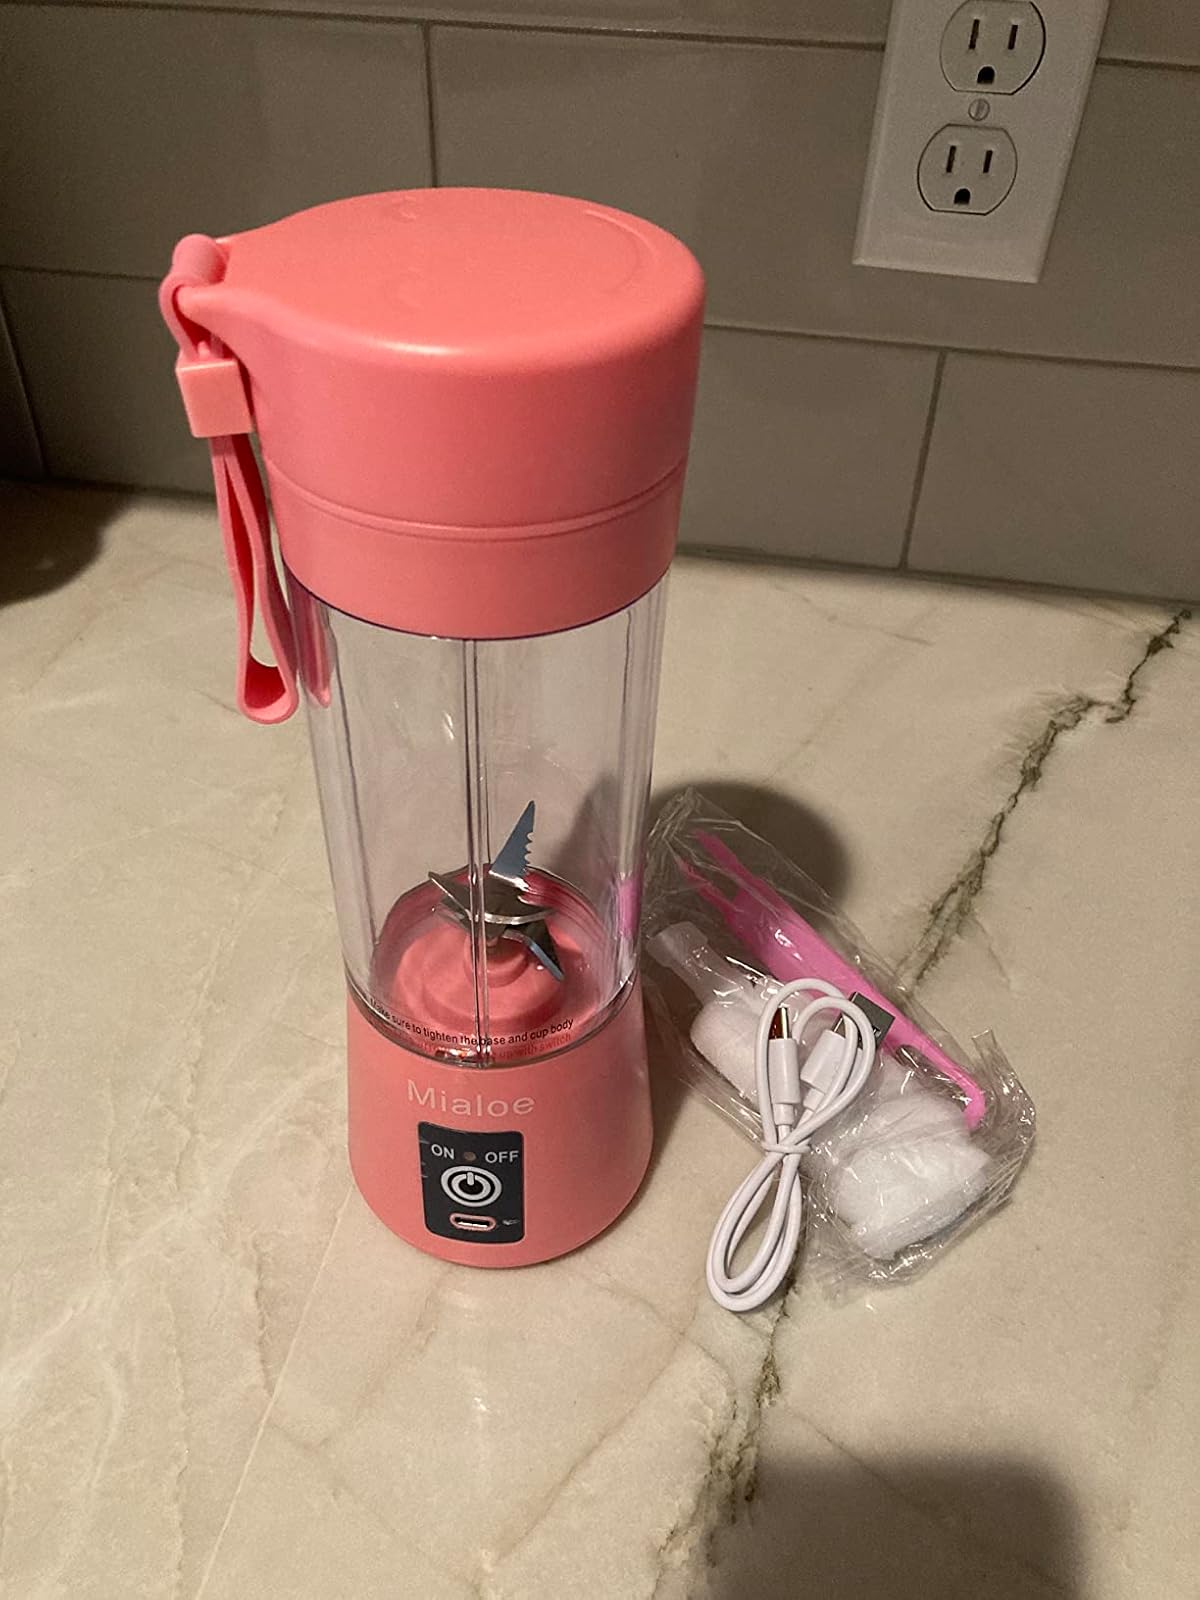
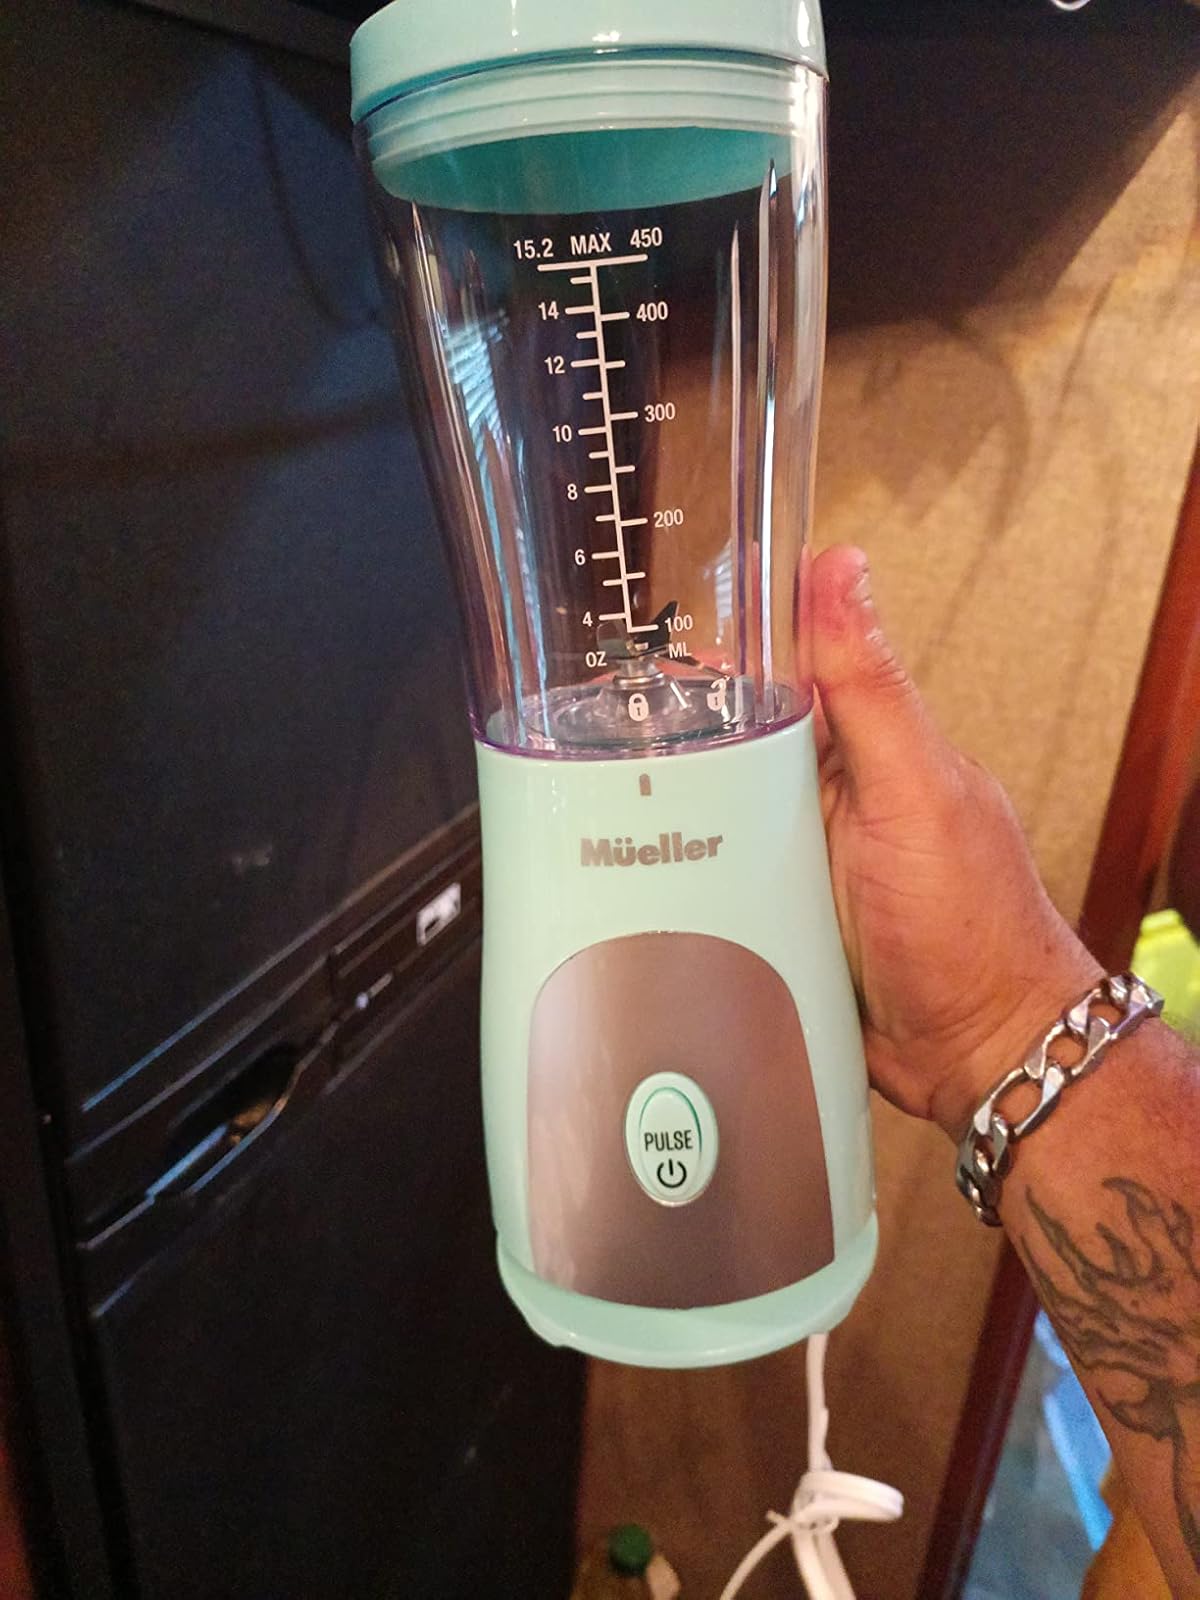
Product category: items_blender
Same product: no